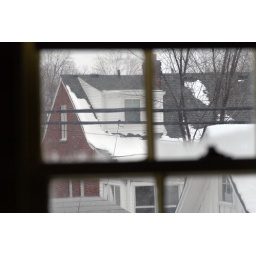
This is the view I have out the window in front of my bed